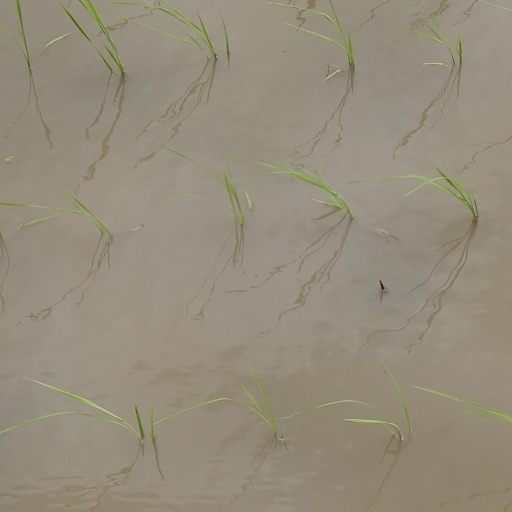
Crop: rice